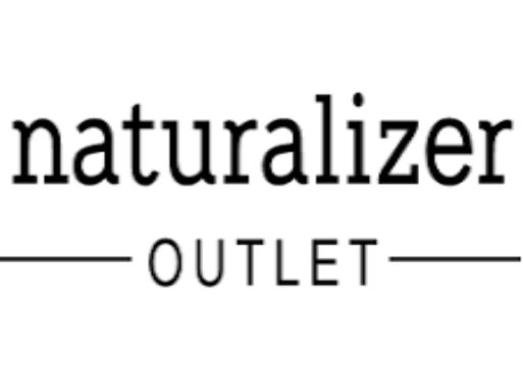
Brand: naturalizer-1
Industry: Clothes